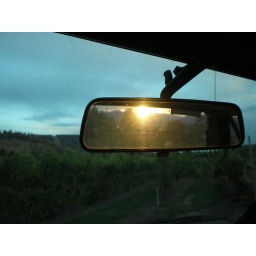
sunset in the rearview mirror of one of my cars